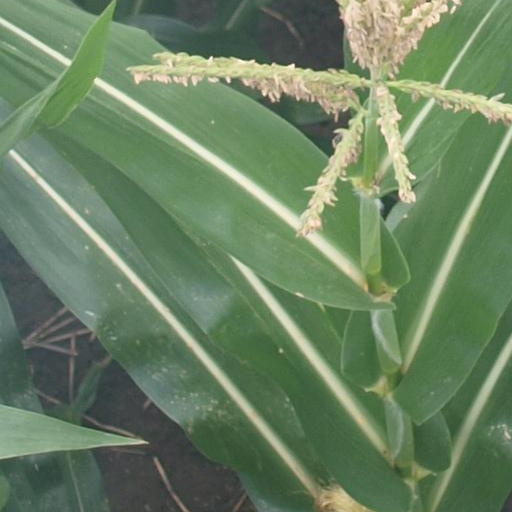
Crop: maize; corn